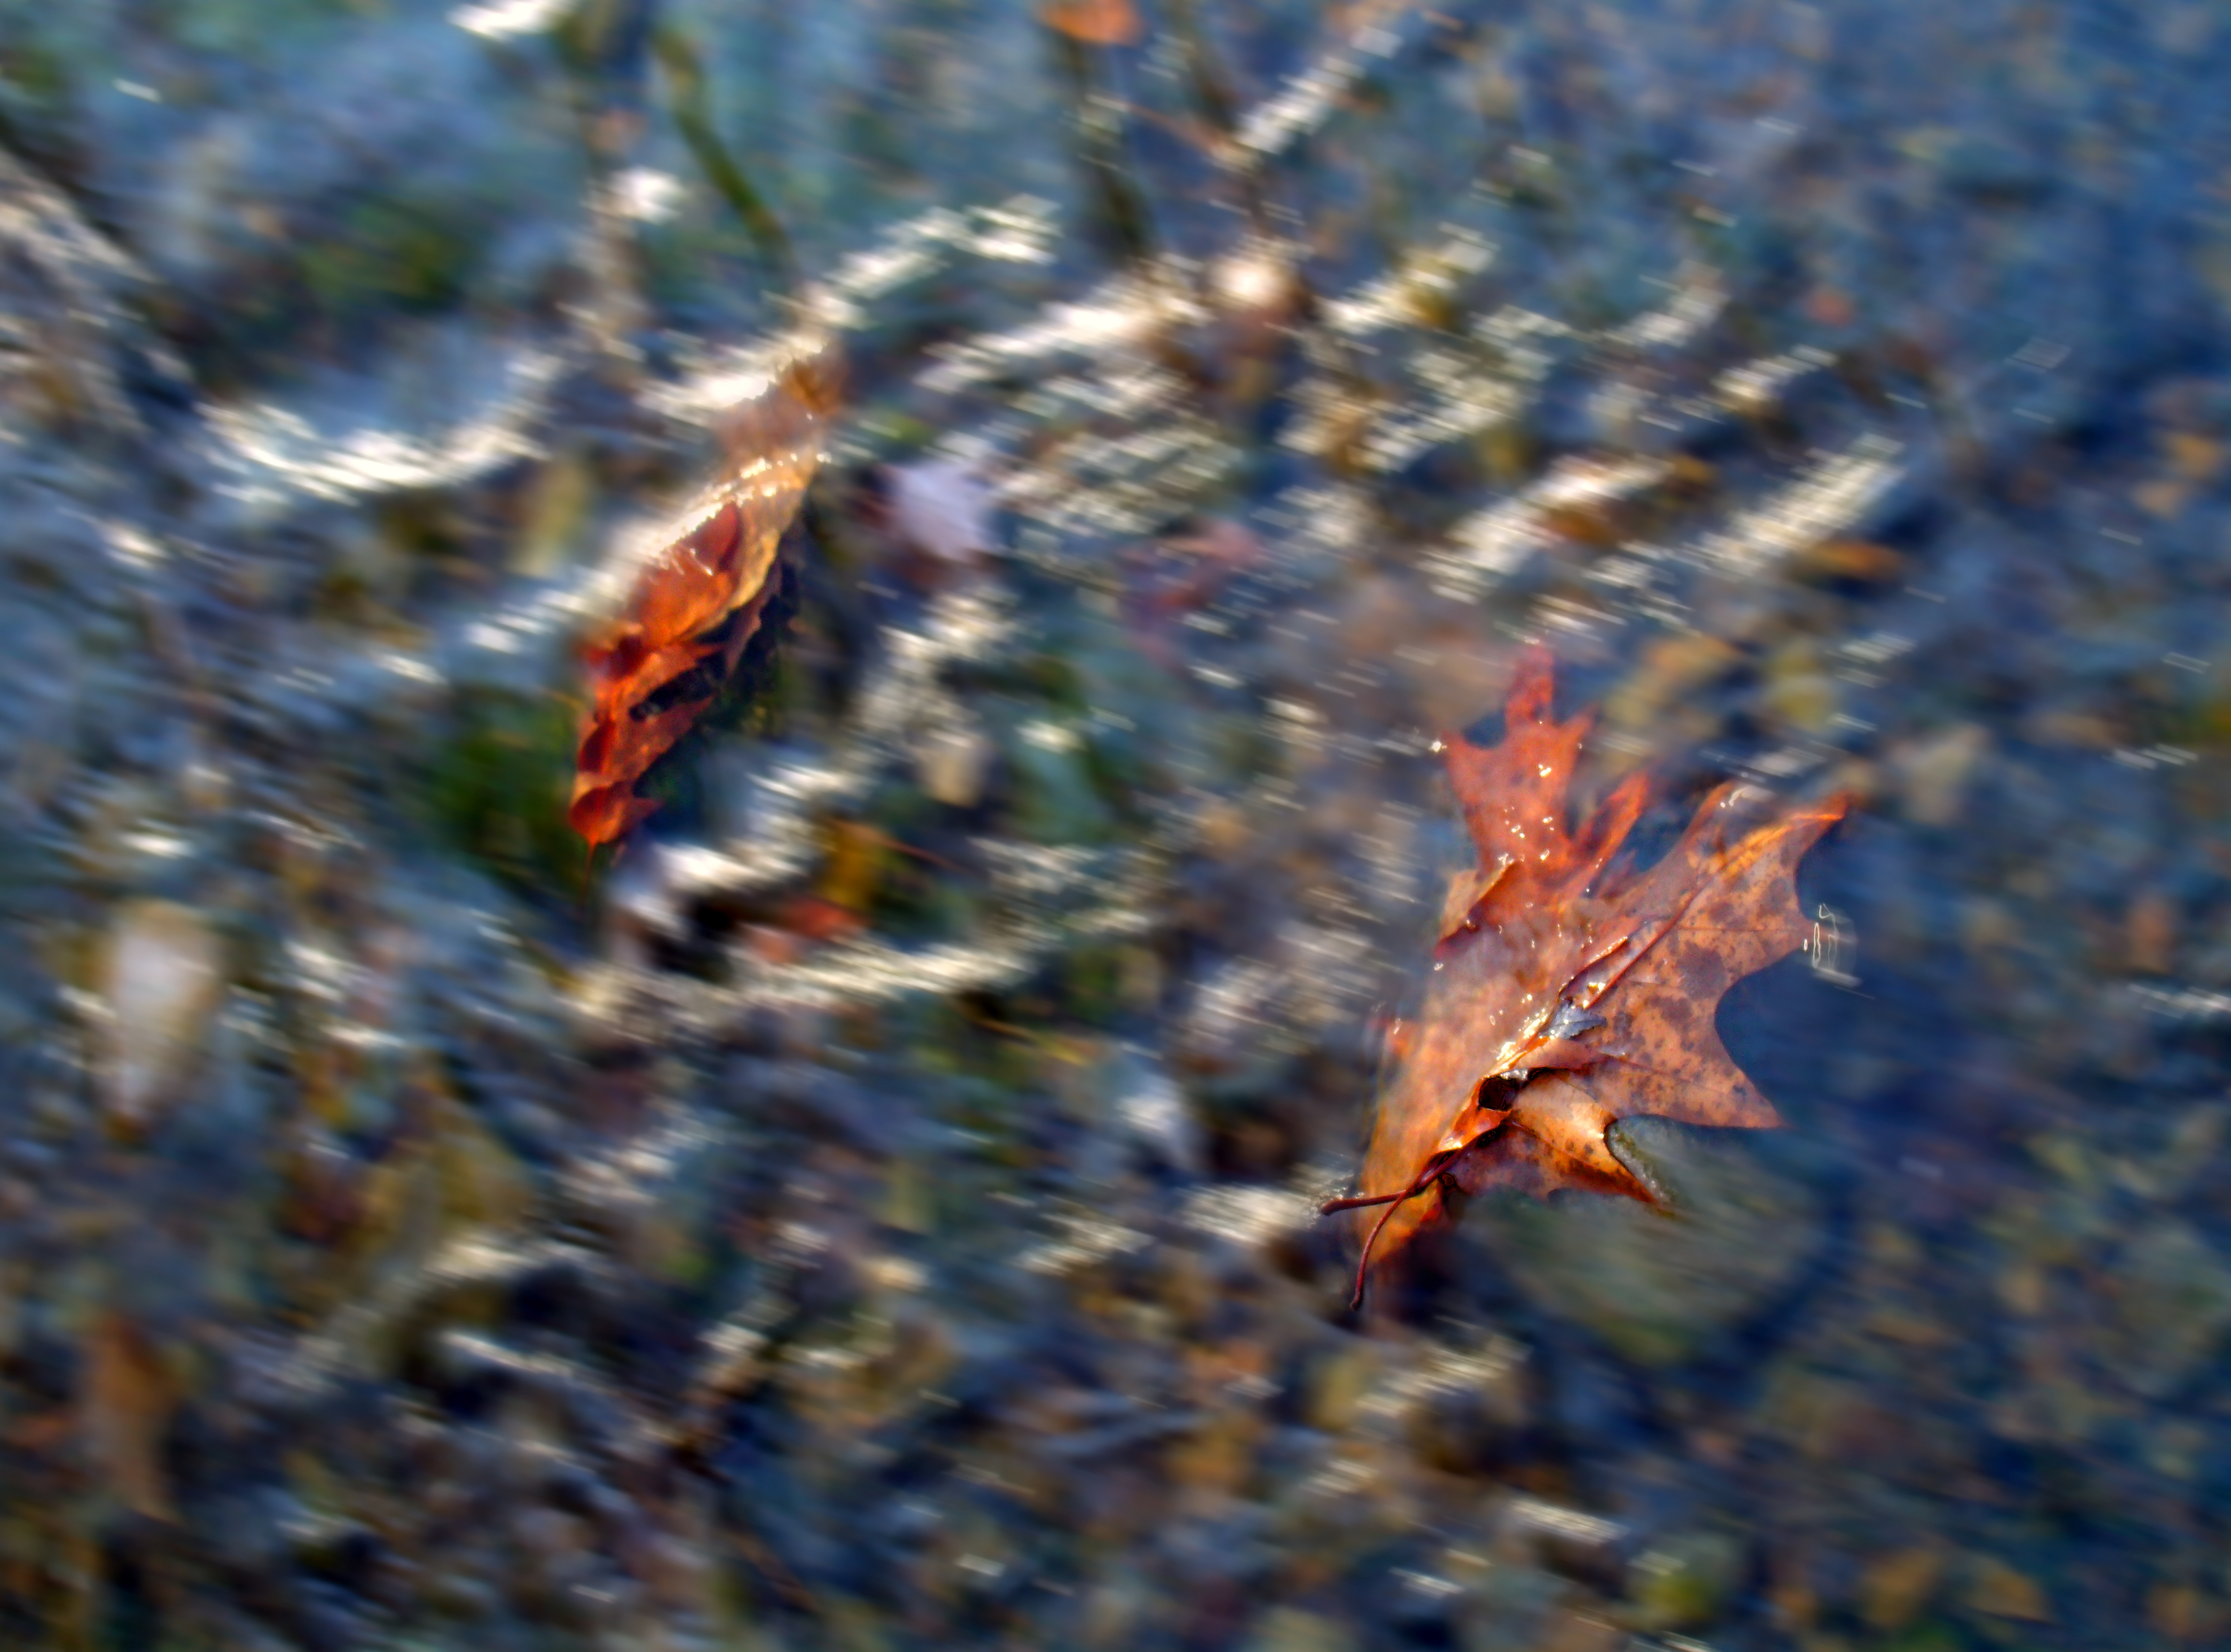
tree, nature, grass, creek, plant, hiking, leaf, flower, frost, wildlife, stream, insect, autumn, flora, season, fauna, close up, leaves, creativecommons, lycomingcounty, pennsylvania, endlessmountains, loyalsockstateforest, mcintyrewildarea, sullivanmountain, dutchmansrun, dutchmanrun, reflections, macro photography